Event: Nepal Earthquake
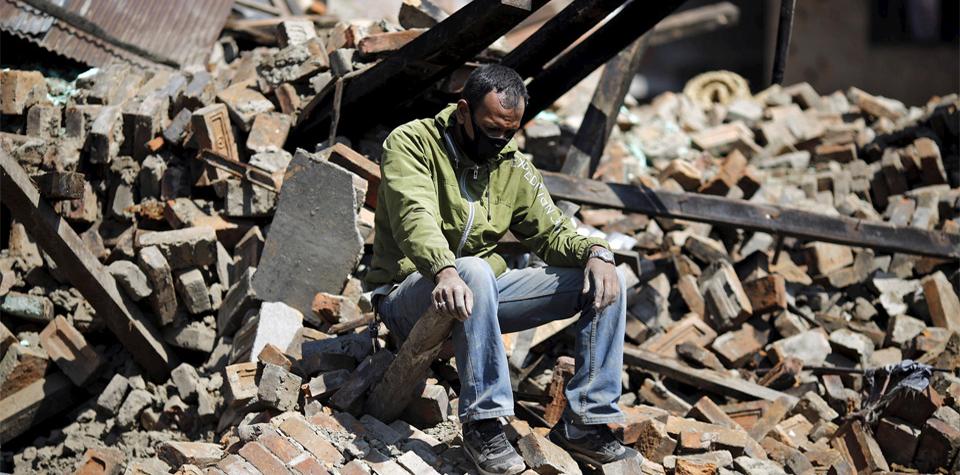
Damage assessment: damage